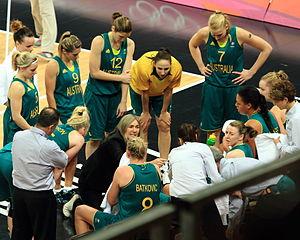
Liz Cambage, Elizabeth « Liz » Cambage, née le 18 août 1991 à Londres, est une joueuse australienne de basket-ball. Avec l'Australie, elle remporte la médaille de bronze lors des Jeux olympiques de 2012 à Londres.
Samantha Richards, née le 24 février 1983 à Melbourne, en Australie, est une joueuse australienne de basket-ball. Elle évolue au poste de meneur.
Le tournoi féminin de basket-ball aux Jeux olympiques d'été de 2012 se tient à Londres du 28 juillet au 11 août 2012. Les matchs du premier tour ont tous lieu au sein de la Basketball Arena, tandis que les phases finales se déroulent à la North Greenwich Arena, appelée initialement The O₂ Arena mais doit être renommé temporairement durant les Jeux pour éviter la confrontation avec le naming.